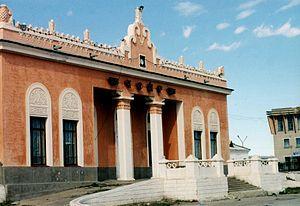
Choyr est une ville de Mongolie. C'est la capitale de l’aïmag de Govisümber, une des vingt-et-une provinces du pays. Y est située une importante gare ferroviaire du Transmongol.